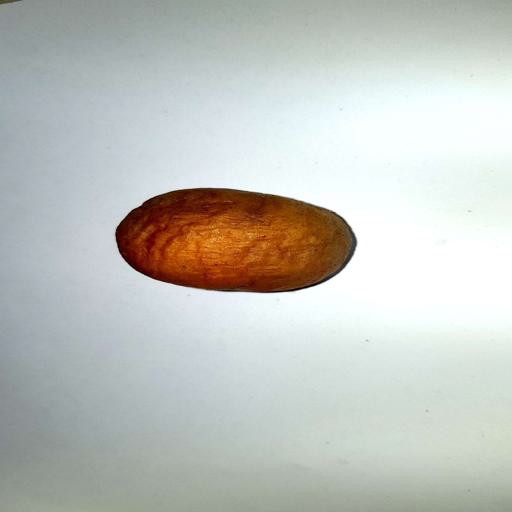
Label: bruised